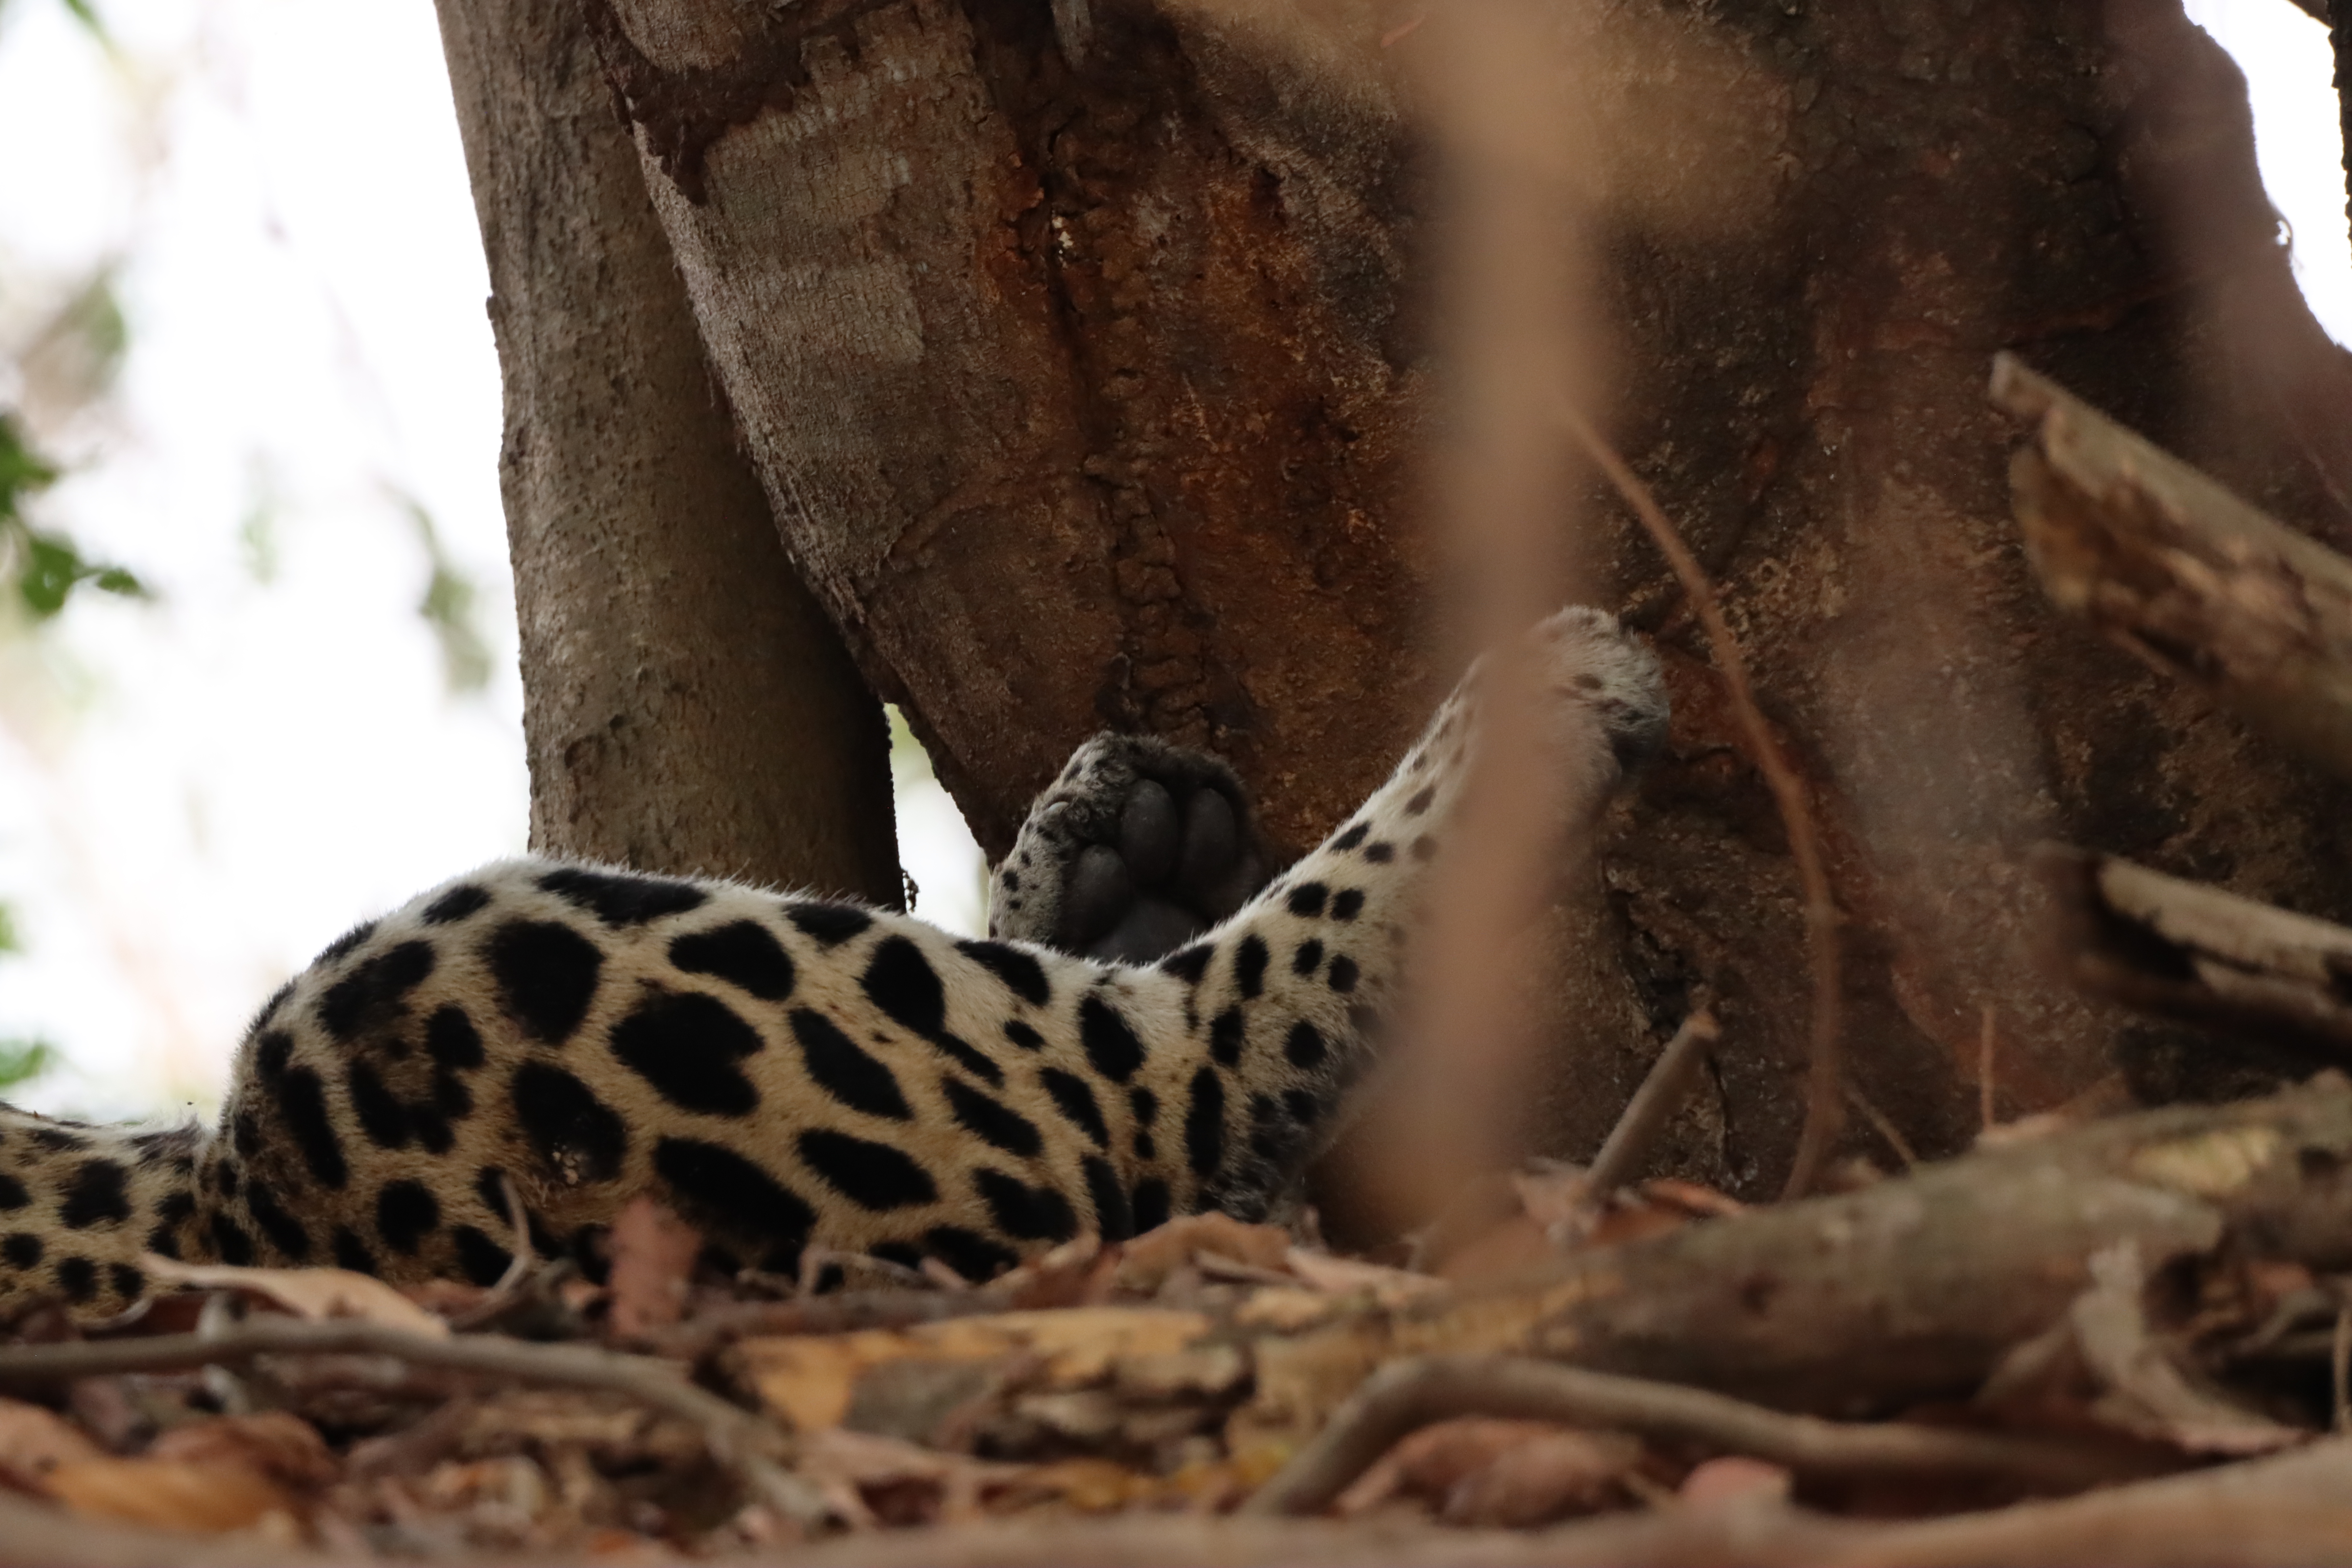
Jaguar: Apeiara